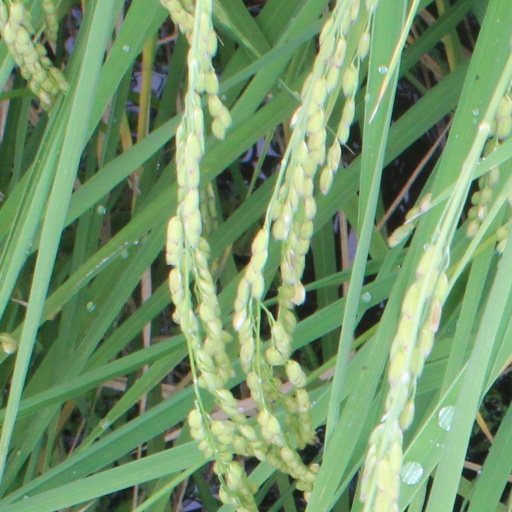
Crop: rice